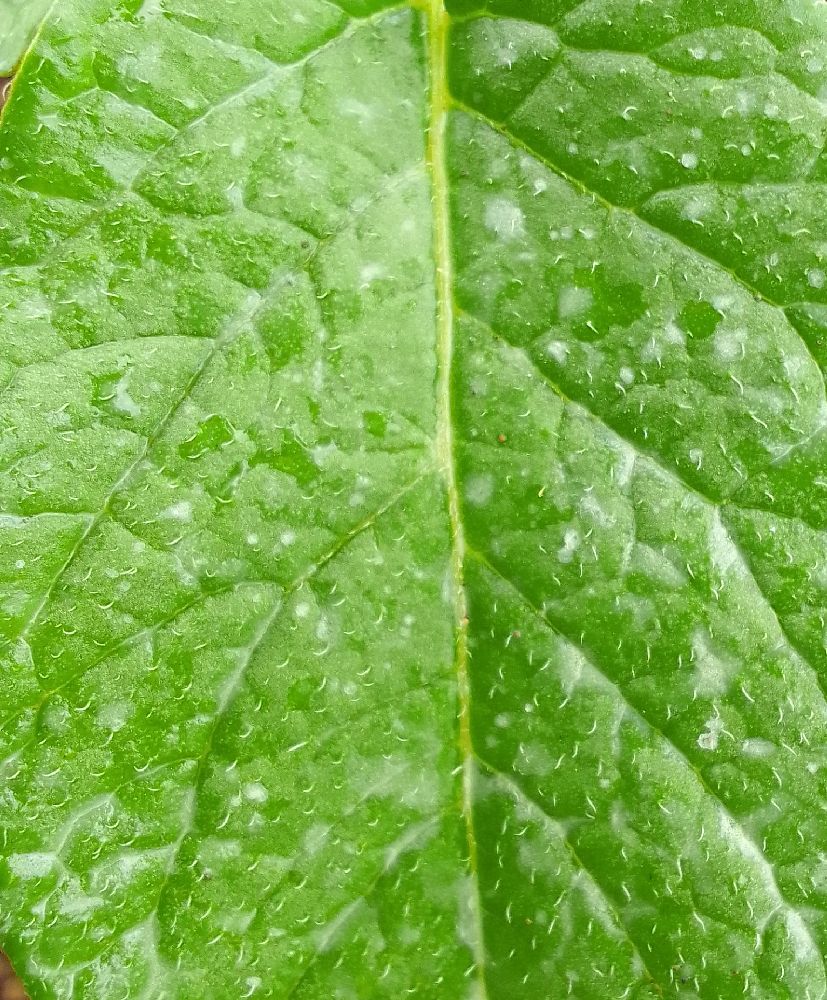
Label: Healthy